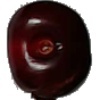
Label: cherry